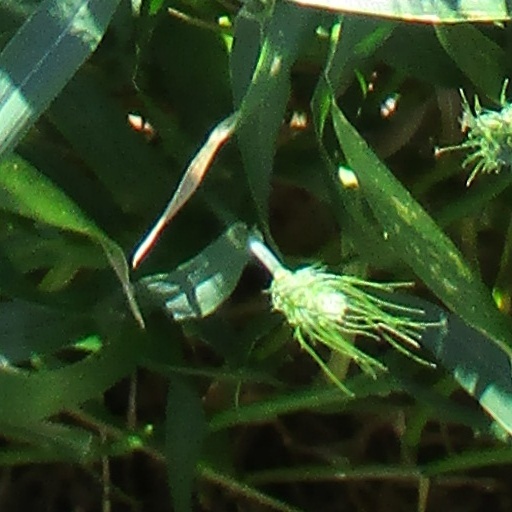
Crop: wheat